Rachel Trevor-Morgan

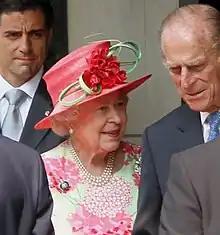
The Queen wore a Rachel Trevor-Morgan hat during a 2010 visit to Toronto

Rachel Trevor-Morgan is a British milliner best known for the hats she created for the Queen Elizabeth II.